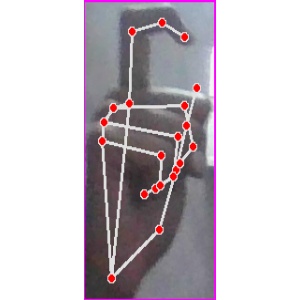
अक्षर: ट